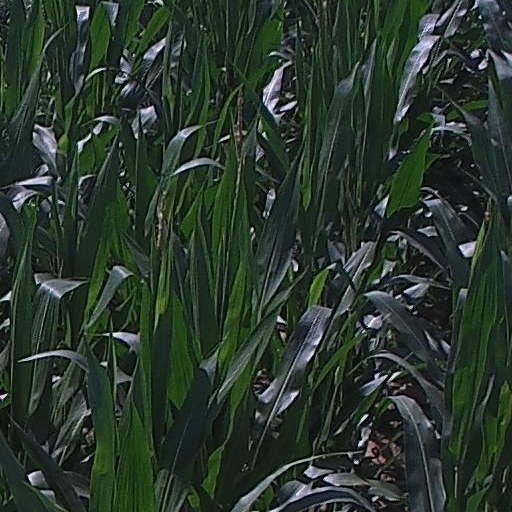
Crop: maize; corn